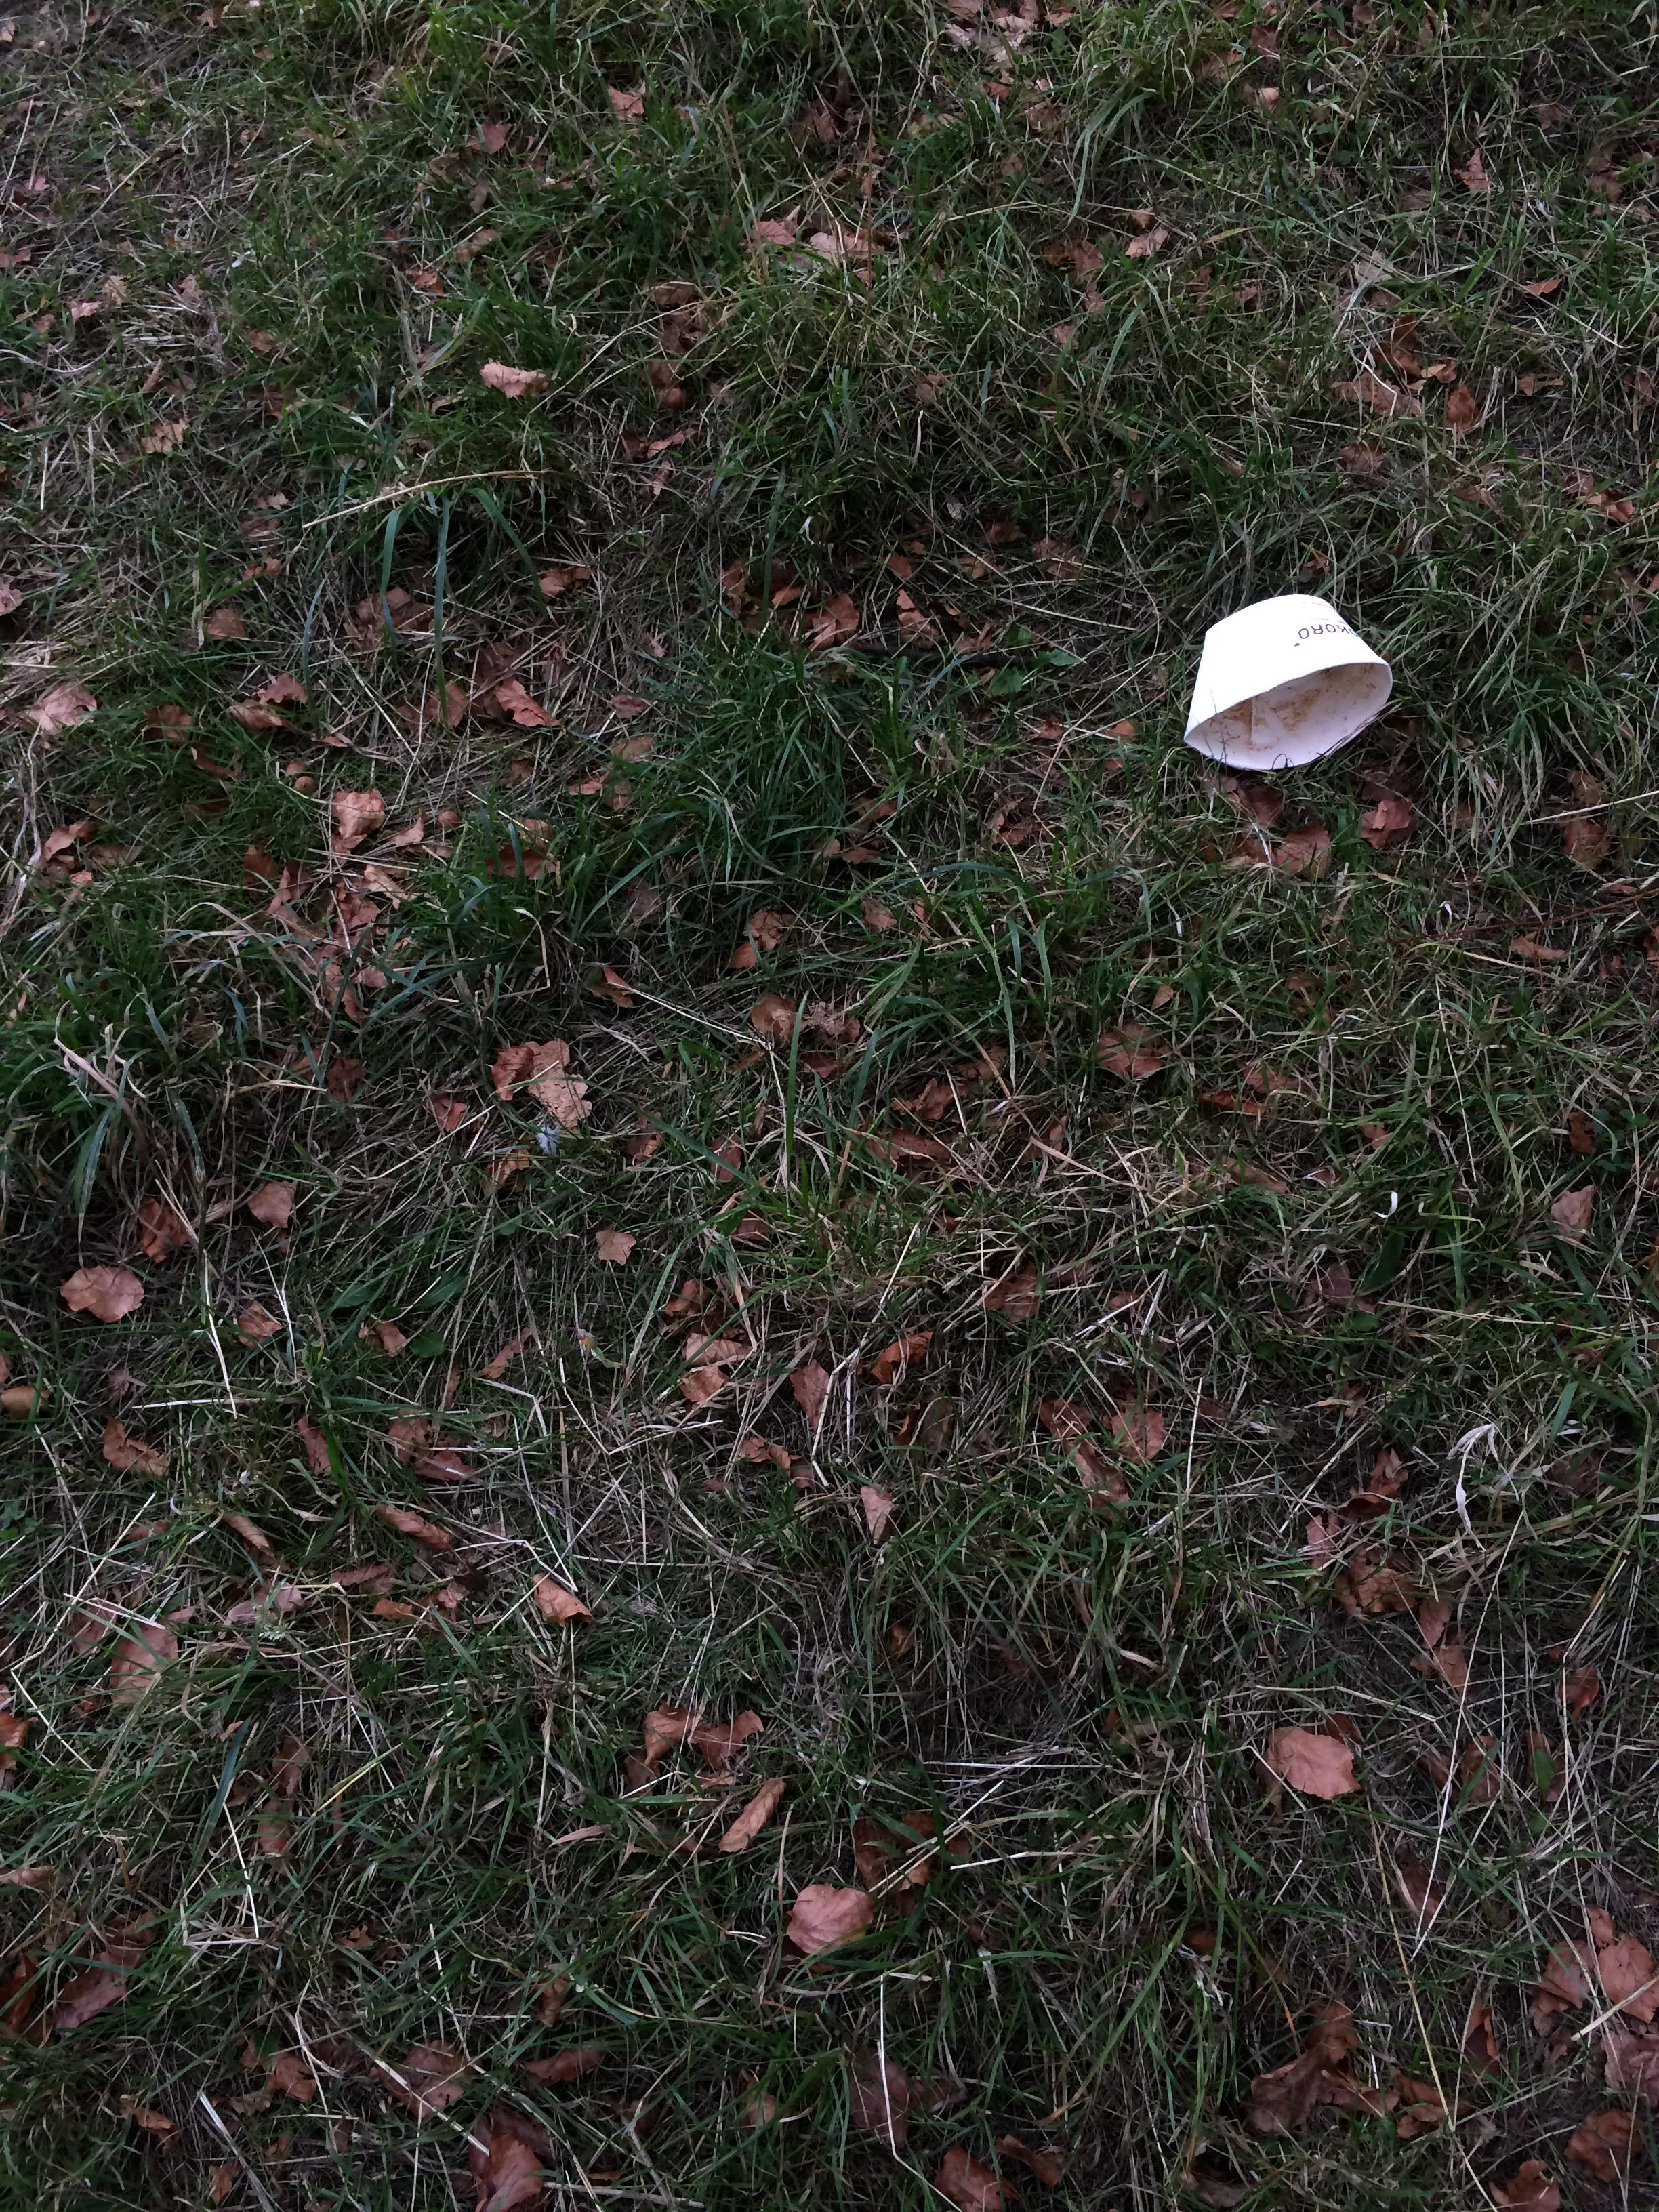
Object: Meal carton (Carton)